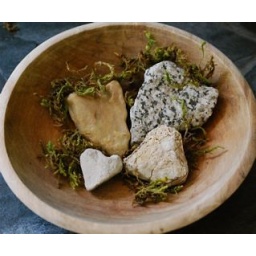
Heart shaped rocks collected by two small boys for their favorite valentine: Mom.